Answer in natural language. Which object is closer to the camera taking this photo, brown top white leg dining table (highlighted by a red box) or framed landscape photograph with black wood frame (highlighted by a blue box)? Choose between the following options: brown top white leg dining table (highlighted by a red box) or framed landscape photograph with black wood frame (highlighted by a blue box)
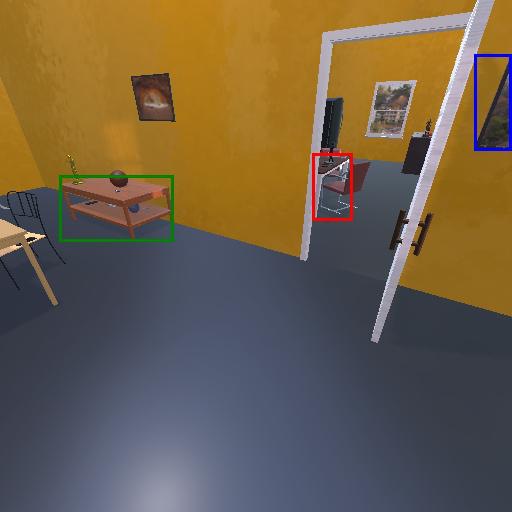
<answer>framed landscape photograph with black wood frame (highlighted by a blue box)</answer>